Korean Buddhism

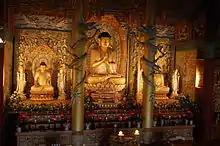
Typical interior of a Buddhist temple

When Korea was liberated by the surrender of Japan in 1945, the celibate monastics of what has become the largest sect of Korean Buddhism in terms of adherents and the number of clergy, the Jogye Order, began to take over for the married priests who ran the temples during the occupation. This order sees itself as the primary representative of traditional Korean Buddhism in existence. The Taego Order is the second largest order of Korean Buddhism and includes both celibate and married monks (nuns are expected to remain celibate). This is the only order that maintains the full Korean Buddhist ritual tradition.